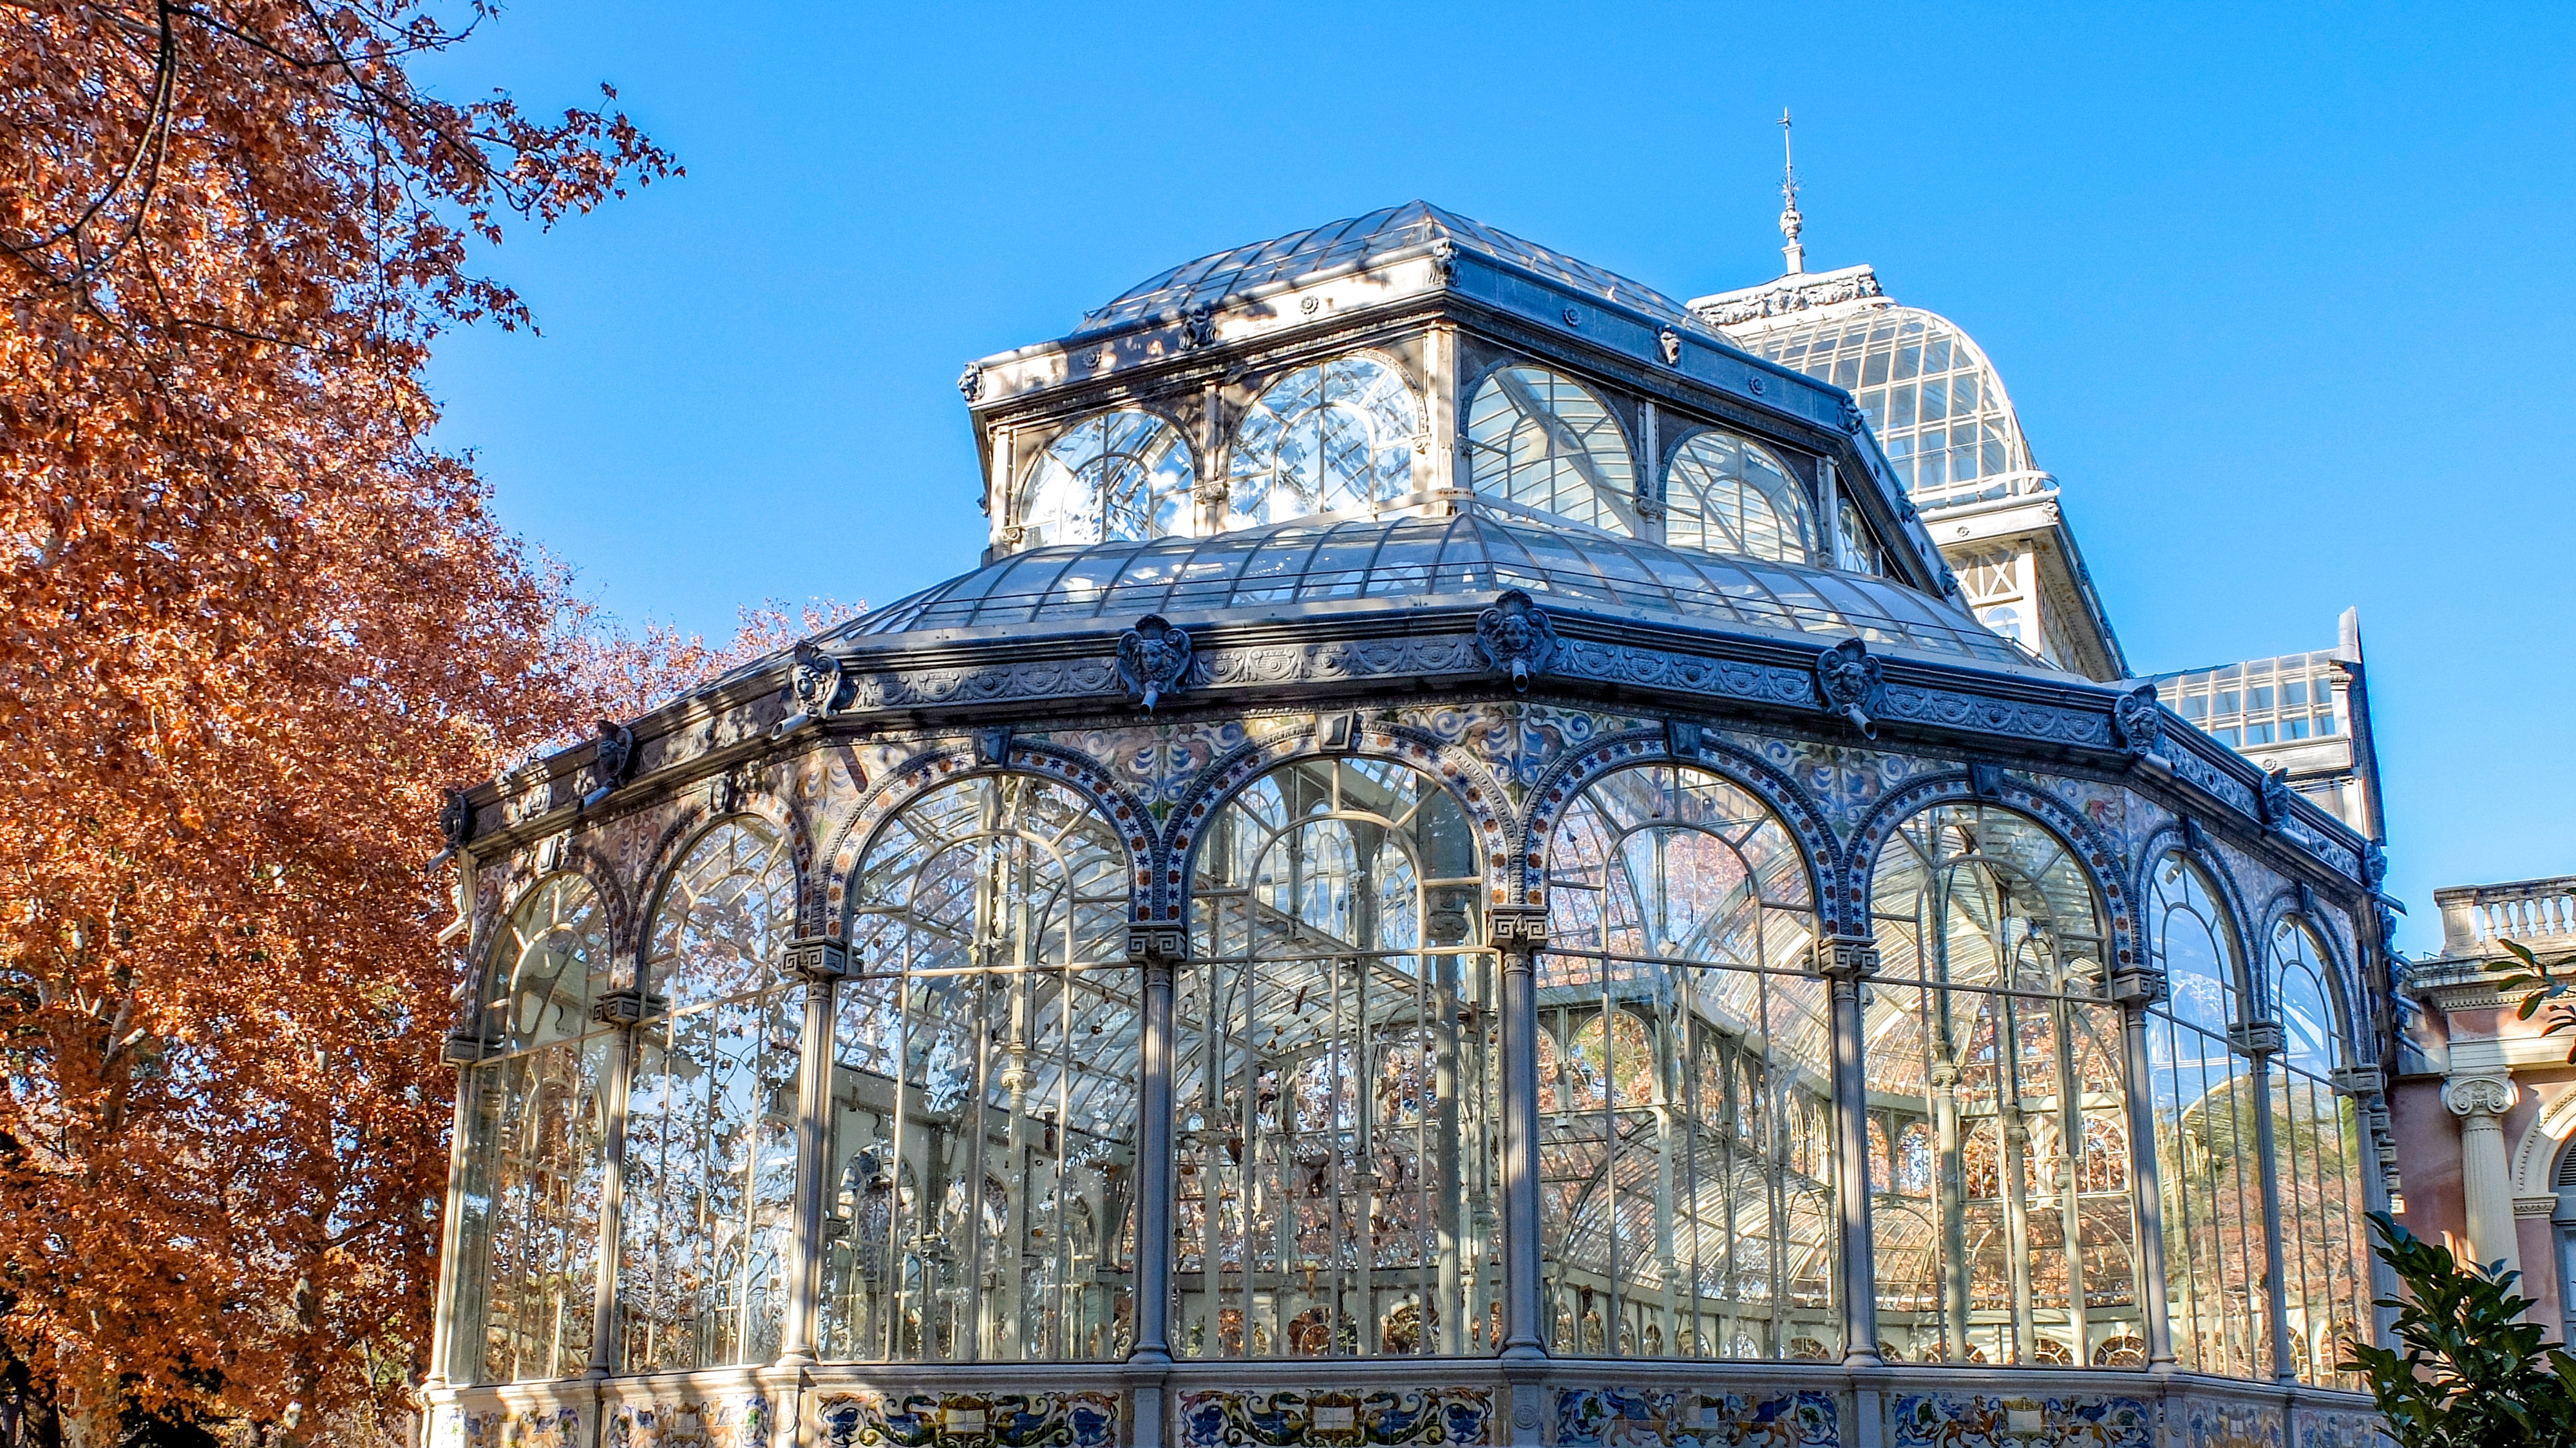
architecture, cityscape, arch, park, landmark, facade, garden, spain, madrid, dome, glass roof, urban area